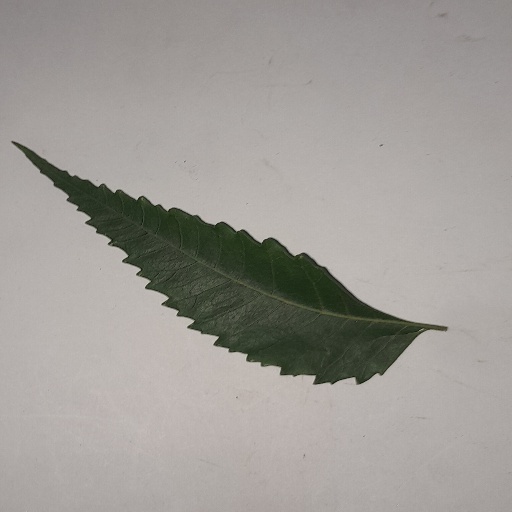
Species: Neem
Leaf condition: Healthy Leaf